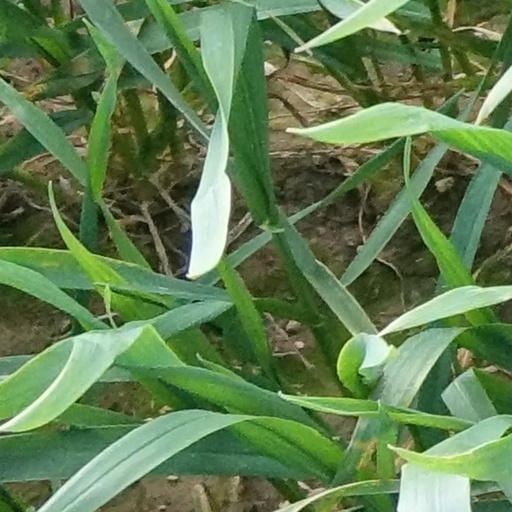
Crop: wheat